Crucifixion Diptych (van der Weyden)

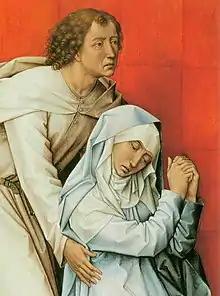
Detail of the Mary and St. John panel.

Art historian Penny Howell Jolly was the first to propose that the diptych was painted for an unnamed Carthusian monastery. Carthusians lived a severely ascetic existence: absolute silence, isolation in one's cell except for daily Mass and Vespers, a communal meal only on Sundays and festival days, bread and water on Mondays, Wednesdays and Fridays, clothes and bedding of the coarsest materials. Van der Weyden's son Cornelis entered the Carthusian Monastery of Herrines about 1449, and was invested in the order in 1450. The artist donated money and paintings to the order during his lifetime, and made a bequest to it in his will. His only daughter Margaretha became a Dominican nun. Art historian Dirk de Vos describes the diptych as a "monastically inspired devotional painting" whose composition was "largely determined by the ascetic worship of the Carthusians and Dominicans."